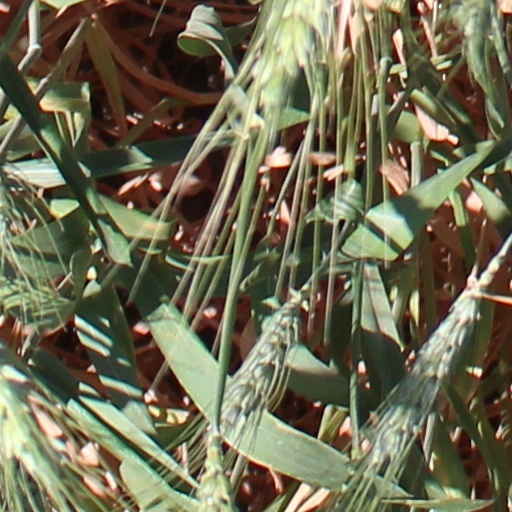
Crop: wheat